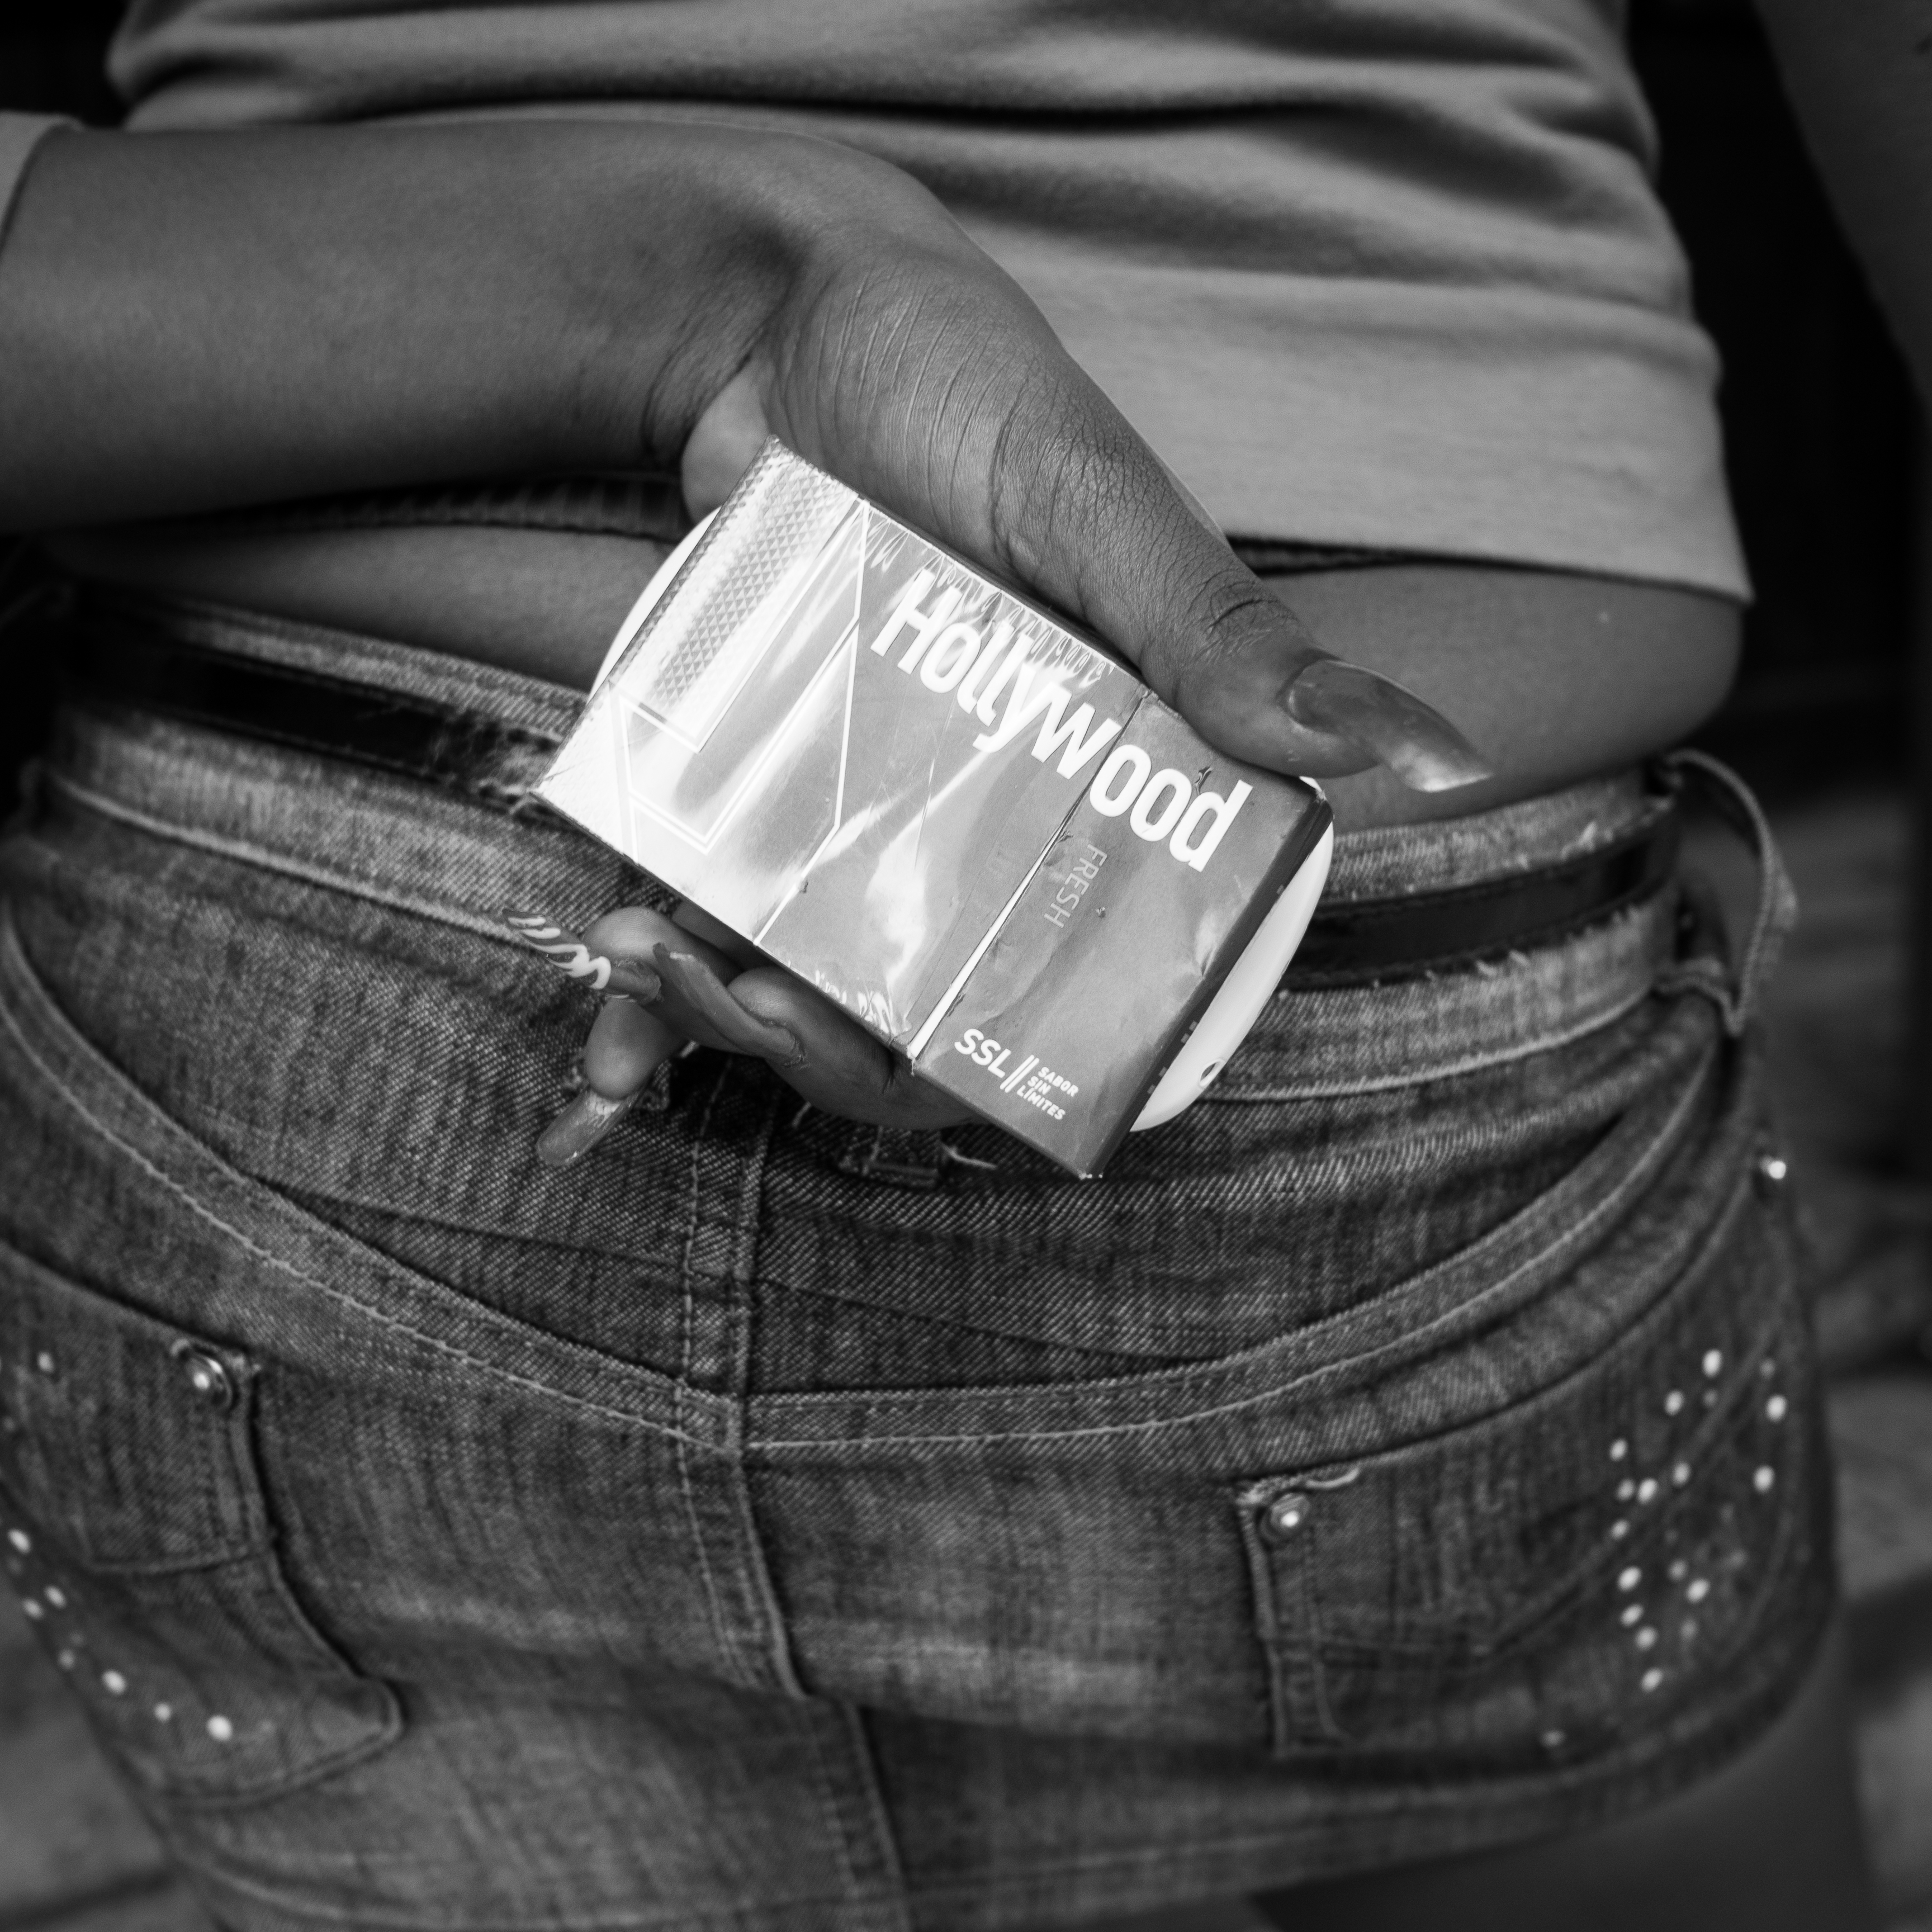
hand, black and white, white, leather, street, photography, ebook, training, clothing, black, monochrome, textile, streetphotography, flickr, thomas, video, olympus, omd, fuji, leica, monochrom, leuthard, hcb, thomasleuthard, monochrome photography